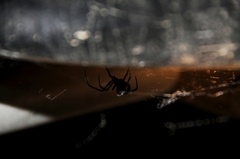
Species: Lactrodectus_hesperus